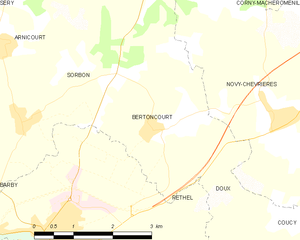
Carte des communes françaises: Bertoncourt